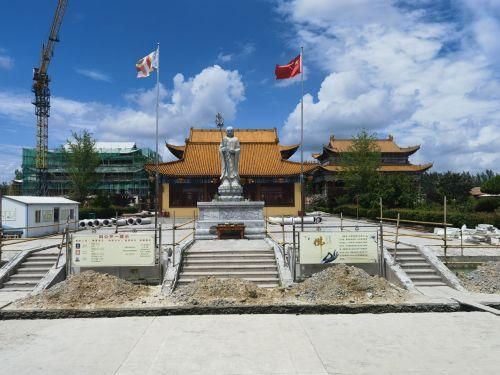
地标名称：雷音寺
所在城市：潍坊市·高密市